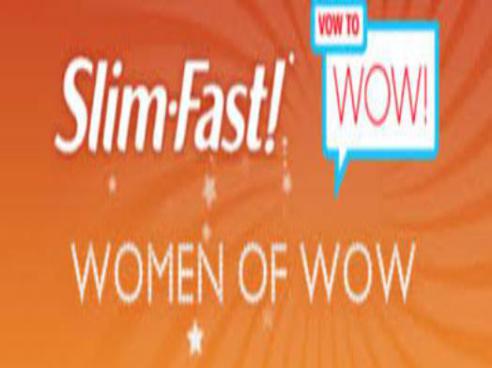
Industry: Food